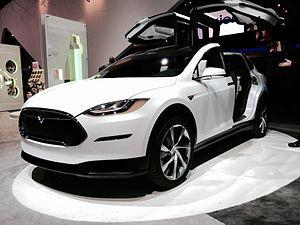
Les critiques des SUV et 4×4, sont celles émises à l'égard des sport utility vehicles et des véhicules tout-terrain, « light truck », « light-duty trucks », pick-ups et « 4 × 4 » urbains, et de leur utilisation.
Un SUV, parfois appelé VUS est un véhicule bicorps, pouvant posséder des capacités tout-terrain ou de remorquage.